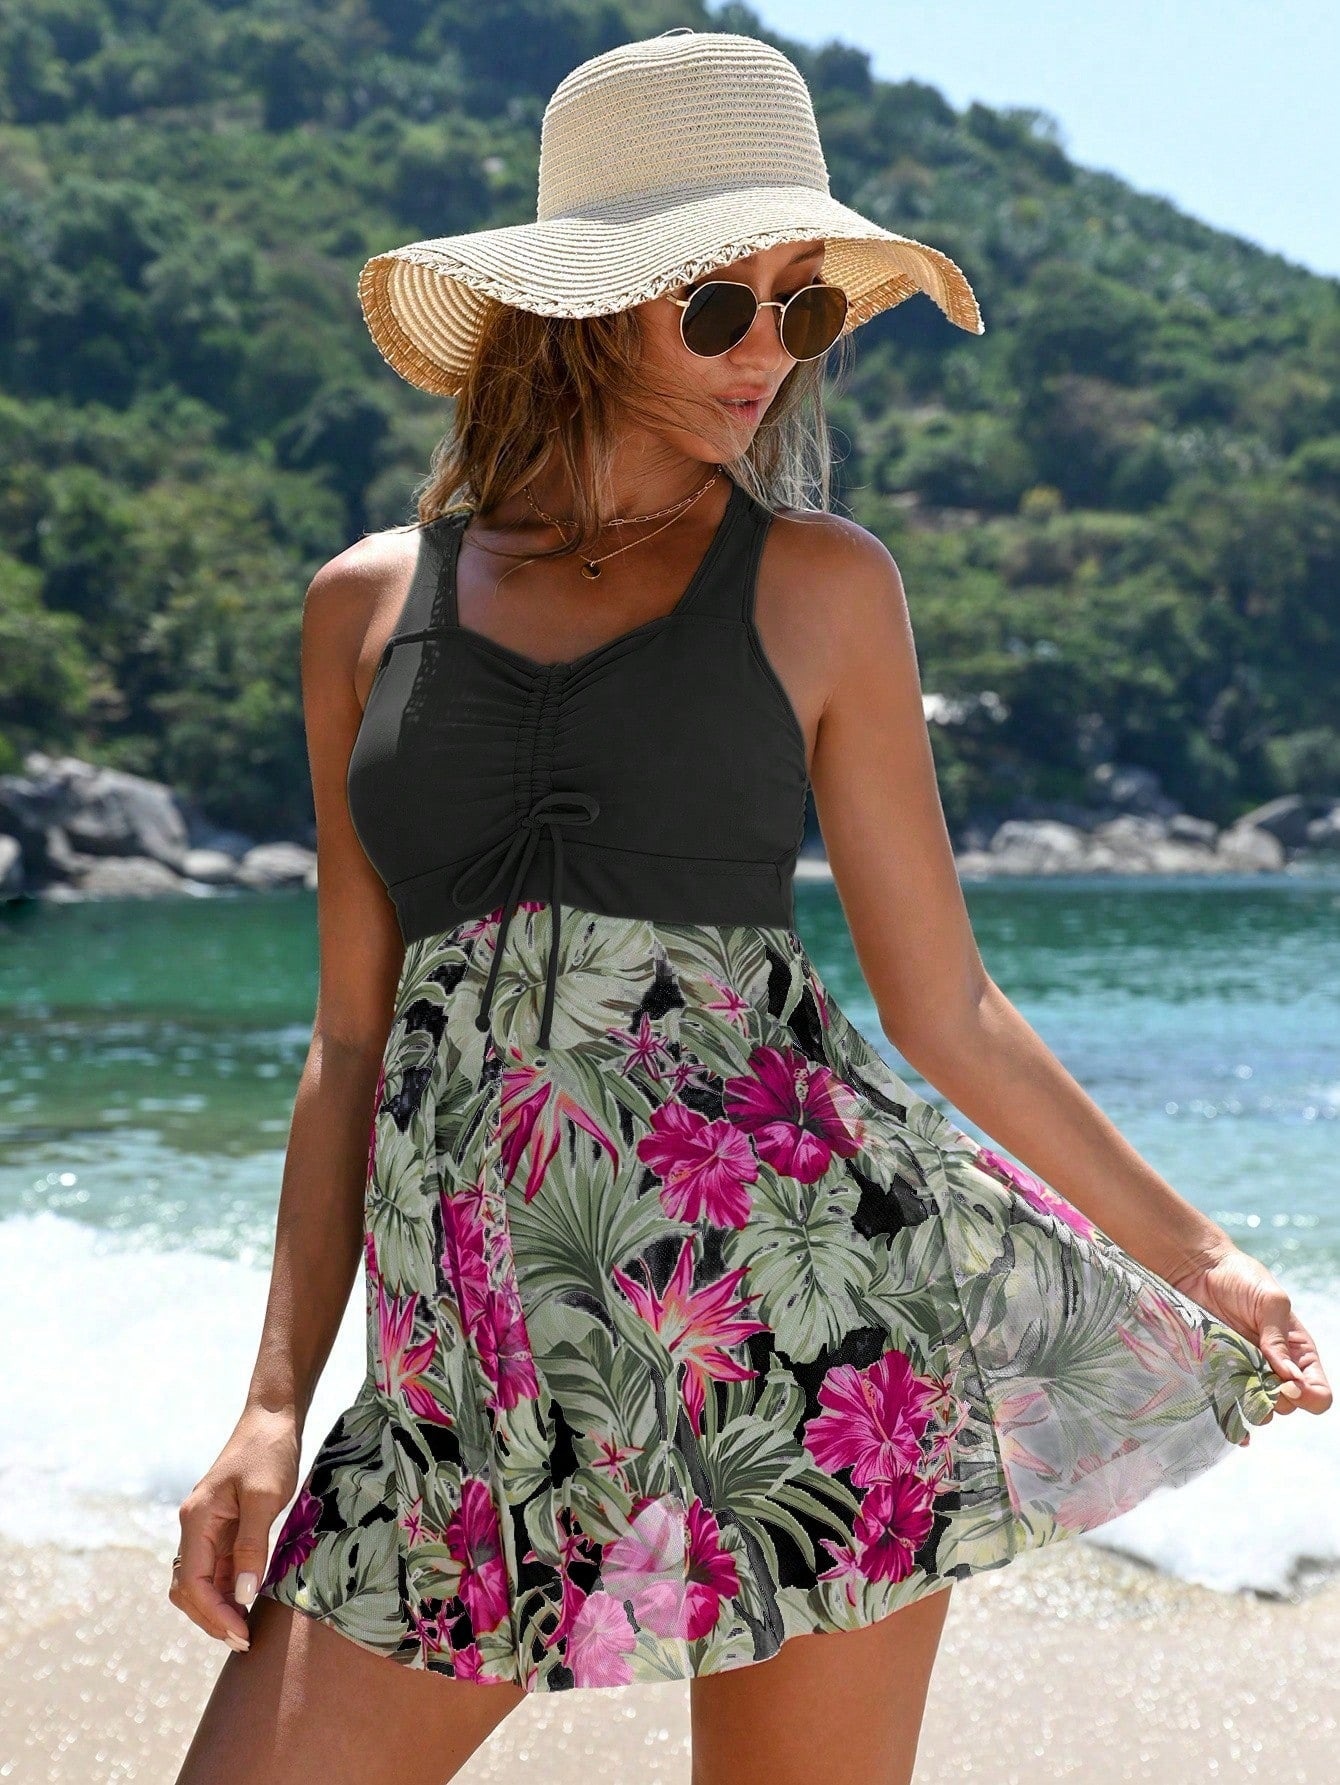
Top de tankini con estampado floral de retazos y bottom para maternidad, ideal para el verano
Brand: misbebes.co
table.zeetable,table.zeetable th,table.zeetable td {border: 1px solid black;border-collapse: collapse;} table.zeetable th,table.zeetable td {padding: 5px;text-align: left;} Caracteristicas table.zeetable,table.zeetable th,table.zeetable td {border: 1px solid black;border-collapse: collapse;} table.zeetable th,table.zeetable td {padding: 5px;text-align: left;} Caracteristicas Tops de Bikini Talla Largo Pecho S 71 cm 75 cm M 72 cm 79 cm L 73.5 cm 84 cm XL 75 cm 89 cm table.zeetable,table.zeetable th,table.zeetable td {border: 1px solid black;border-collapse: collapse;} table.zeetable th,table.zeetable td {padding: 5px;text-align: left;} Caracteristicas Braguitas de Bikini Talla Largo Contorno cintura Contorno caderas S 27.5 cm 71-101 cm 80 cm M 28.5 cm 75-105 cm 84 cm L 29.5 cm 80-110 cm 89 cm XL 30.5 cm 85-115 cm 94 cm Detalles: Cordon Detalles: Fruncido Escote: cuello en 'v' o pico Color: Multicolor Estilo: Casual Tipo de Estampado: Color combinado Tipo de Estampado: Tropical Tipo de Estampado: Plantas Tipo de Estampado: Estampado Random Tipo de Bottom: Bikinis Tipo de Bottom: Talle alto Tipo de Sujetador: Sin Aro Tejido: Elastico Alto Instrucciones de Cuidado: Lavadora, no limpiar en seco Transparente: No
Category: Apparel & Accessories > Clothing > Maternity Clothing > Maternity Swimwear > Swimwear Tops